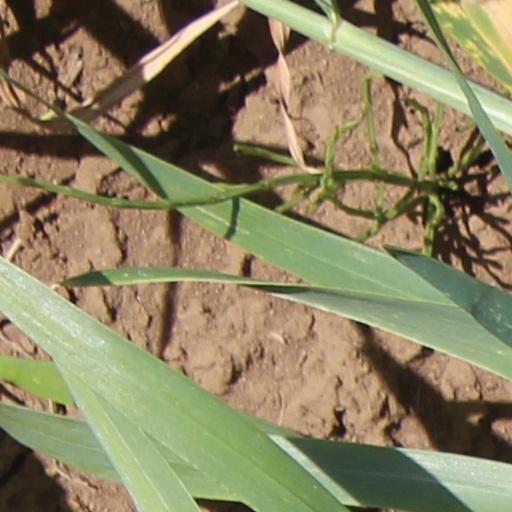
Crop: wheat